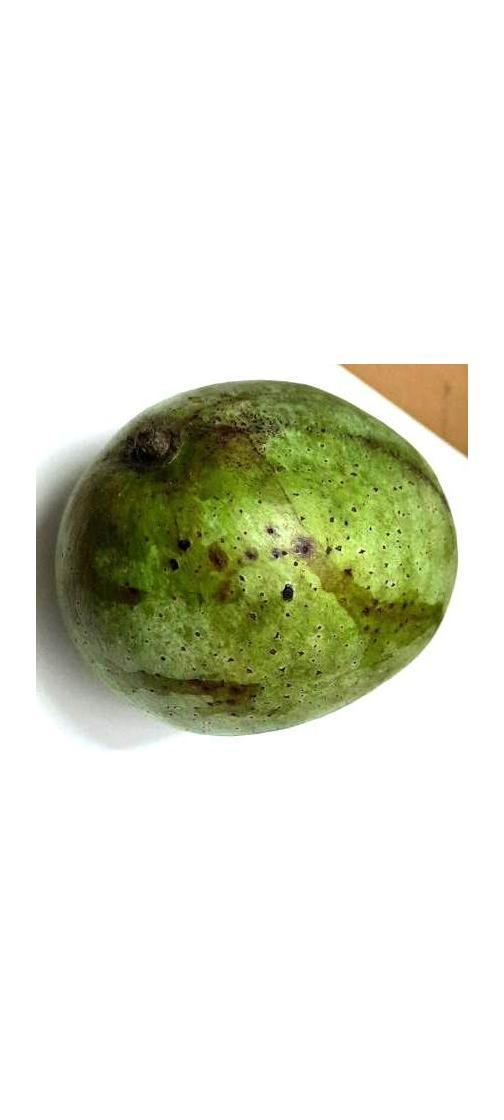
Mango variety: Fazli Classic